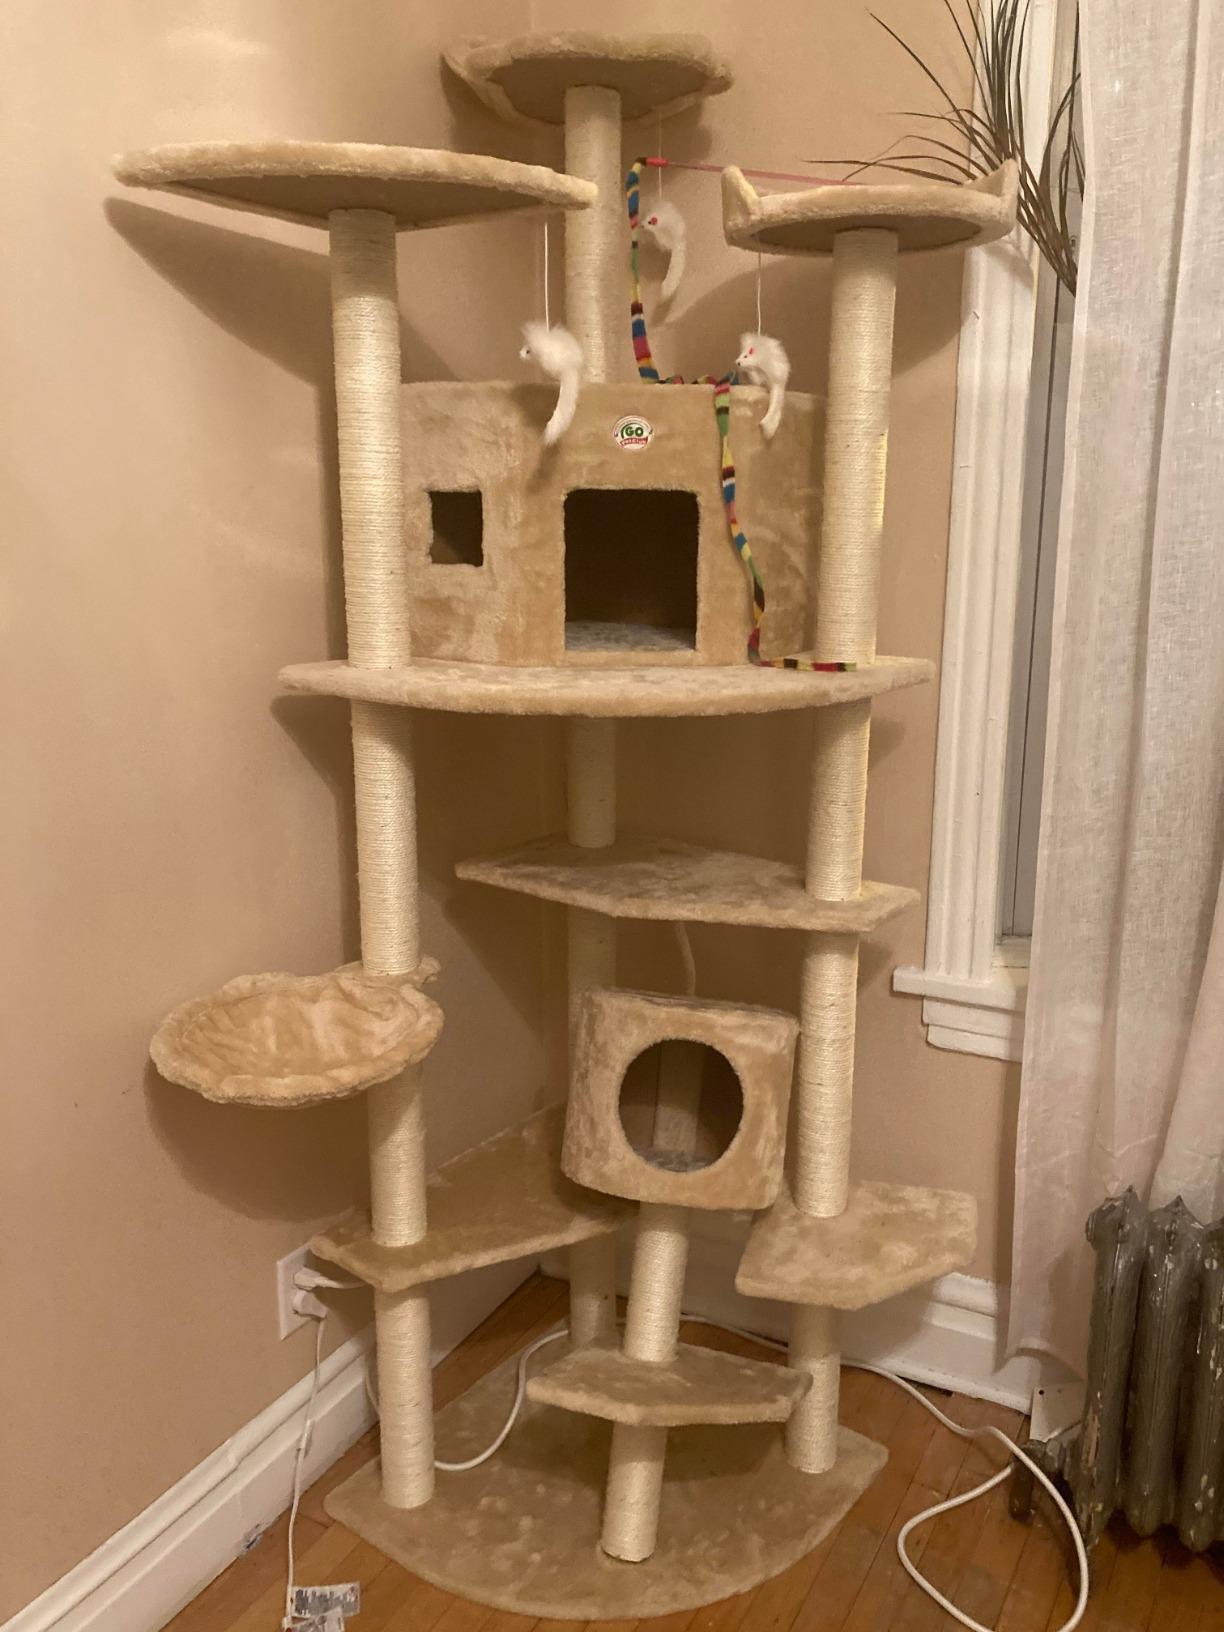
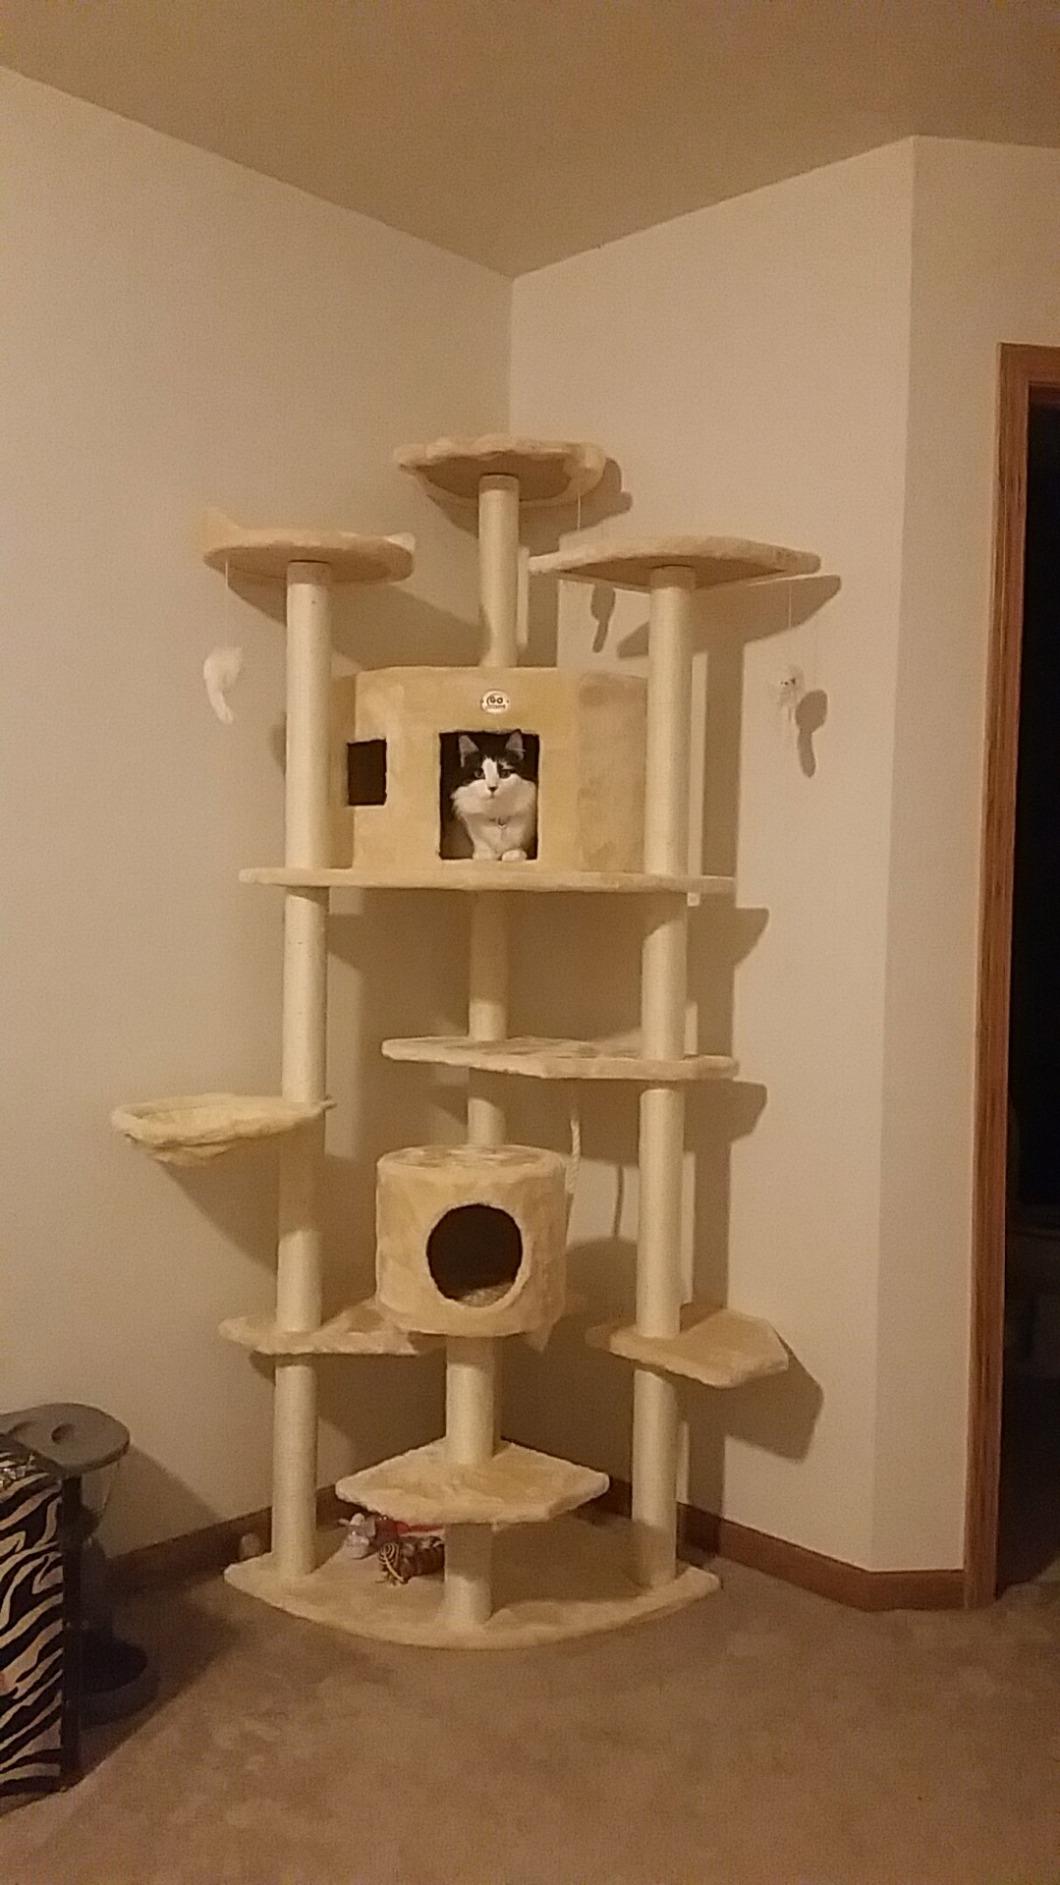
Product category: items_cat tree
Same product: yes